Theodore Roosevelt High School (Kent, Ohio)

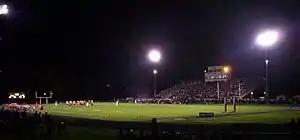
Homecoming football game, October 17, 2008

The school is a member the Ohio High School Athletic Association (OHSAA) and competes at the OHSAA Division I level in all sports except football, where it competes in Division II. Since August 2015 Roosevelt has been a member of the Suburban League American Division for all sports except ice hockey, field hockey, and boys and girls lacrosse, as few or no other Suburban League schools have teams in those sports. Ice hockey competes in the Greater Cleveland High School Hockey League and field hockey in the Northeast Ohio Field Hockey League. Both boys and girls lacrosse compete in Division II, with the boys team part of the Ohio High School Lacrosse Association and the girls lacrosse team in the Ohio Schoolgirls Lacrosse Association. Prior to the 2016–17 school year, lacrosse was not an OHSAA sanctioned sport.